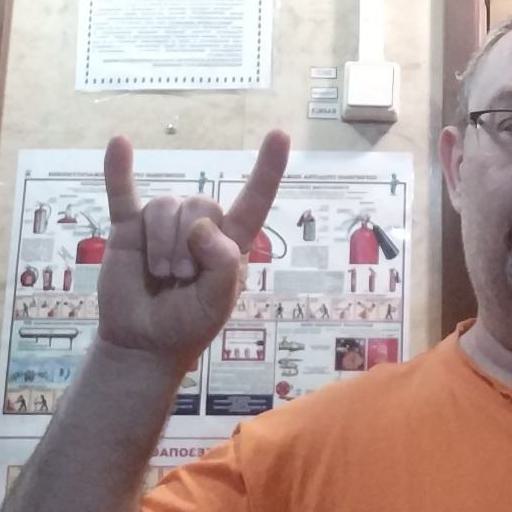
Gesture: rock